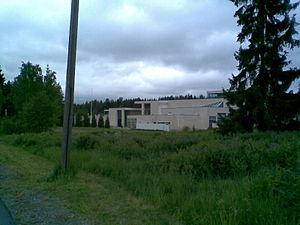
Cet article recense les églises évangéliques-luthériennes de Finlande.
Käpy Paavilainen est un architecte finlandais.
L’église de Pirkkala est une église luthérienne située à Pirkkala en Finlande.